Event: Nepal Earthquake
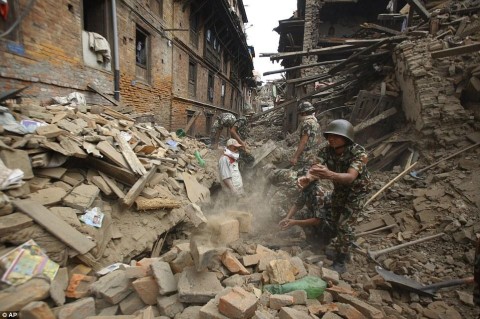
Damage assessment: damage